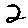
Label: 2